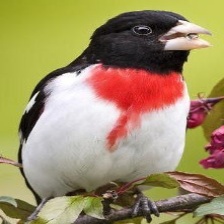
Species: ROSE BREASTED GROSBEAK
Scientific name: PHEUCTICUS LUDOVICIANUS